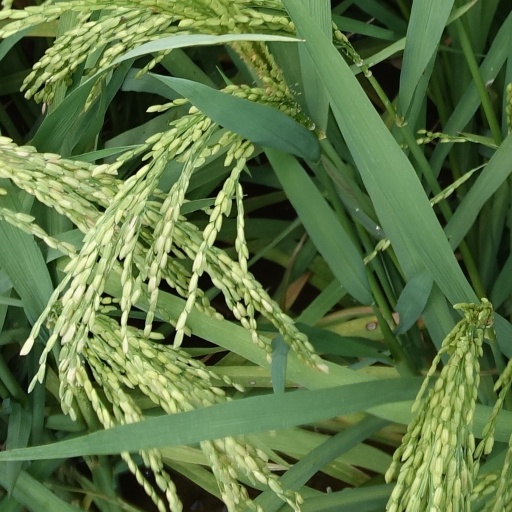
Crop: rice